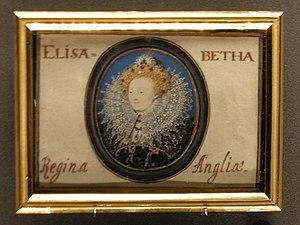
L’histoire de l’Angleterre est marquée par un règne florissant, le règne d’Elisabeth I. Elle instaure une politique qui assure prospérité économique et rayonnement culturel à son pays. Son gouvernement singulier est marqué par une nouveauté : la construction et la diffusion des images royales. Cette nouvelle réflexion quant au pouvoir de la diffusion des portraits royaux va de pair avec une affirmation des particularismes du costume élisabéthain.